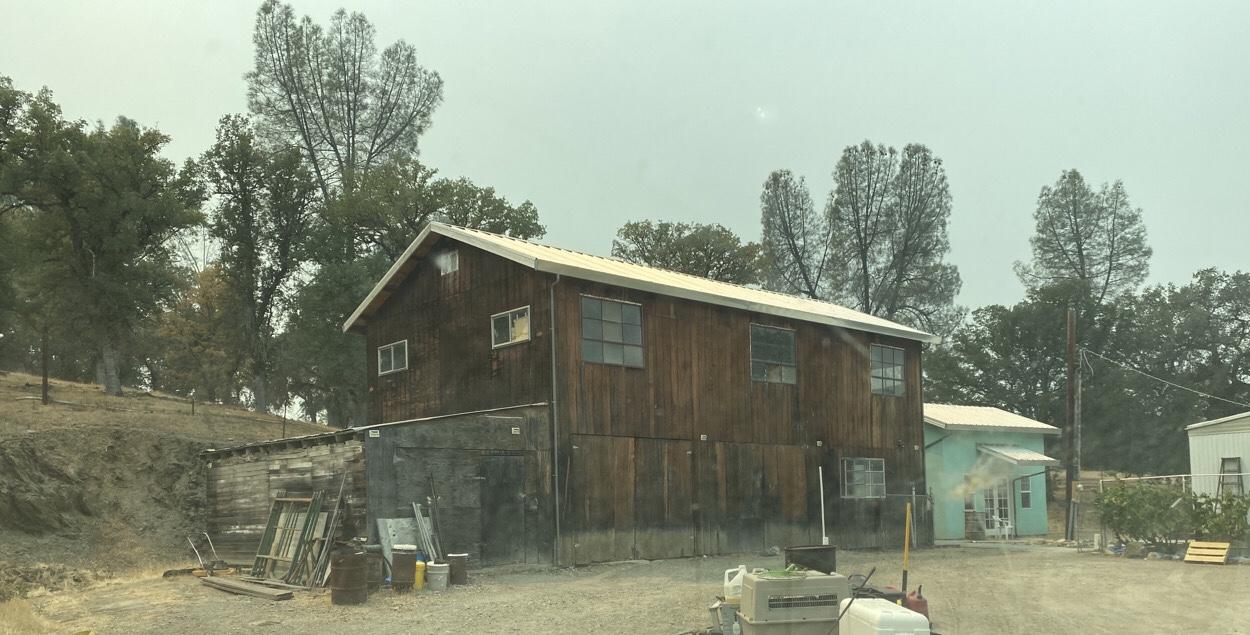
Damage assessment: no_damage